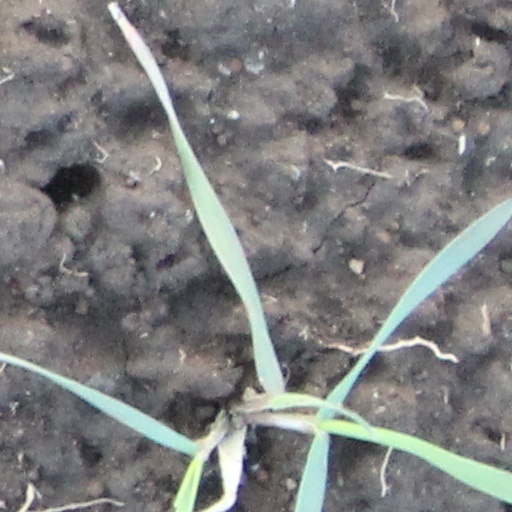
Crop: wheat